Heather Trott

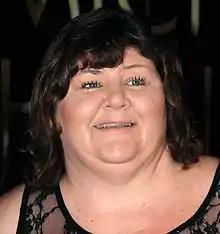
Cheryl Fergison ("pictured") received praise for her portrayal of Heather.

The character of Trott was hailed by Mark Wright of "The Stage" as the "[television] stand out of 2007". He described her as "the divine, the wonderful, the brilliant Heather Trott, played to absolute perfection by actress Cheryl Fergison, and we have somebody new who the writers can engage with and, if they play it right, create a new soap legend." She was also described as a "legend" by Digital Spy's Kris Green and was nominated for 'Best Newcomer' and 'Best On-Screen Partnership' (with Shirley Carter) at the 2008 Digital Spy Soap Awards. She was also nominated for 'Best Comedy Performance' and 'Best On Screen Partnership' at the 2008 British Soap Awards, 'Best Newcomer' at the 2008 TV Quick and TV Choice Awards and won 'Funniest Performance' at the 2008 "Inside Soap" Awards. On Digital Spy's 2012 end of year reader poll, Heather's exit storyline came second in the "Best Storyline" category with 25.9% of the vote.